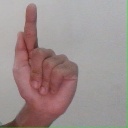
अक्षर: ळ